Gold nanocage

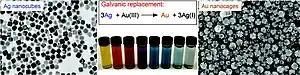
Schematic of synthesis of gold nanocubes via galvanic replacement reaction with Ag nanocube templates. In the reaction, Au is reduced and gold is deposited on the silver template while Ag is oxidized and dissolved.

Silver nanotemplates (often nanocubes) can be synthesized via a polyol reduction in which ethylene glycol is oxidized by atmospheric oxygen to form glycolaldehyde. Glycolaldehyde can then be used to reduce Ag into elemental Ag.